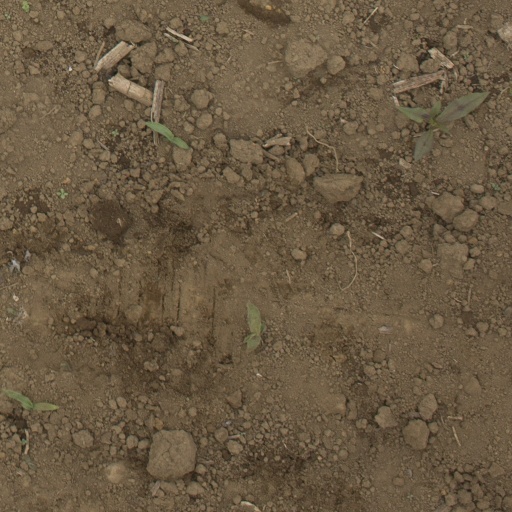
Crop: Jerusalem artichoke